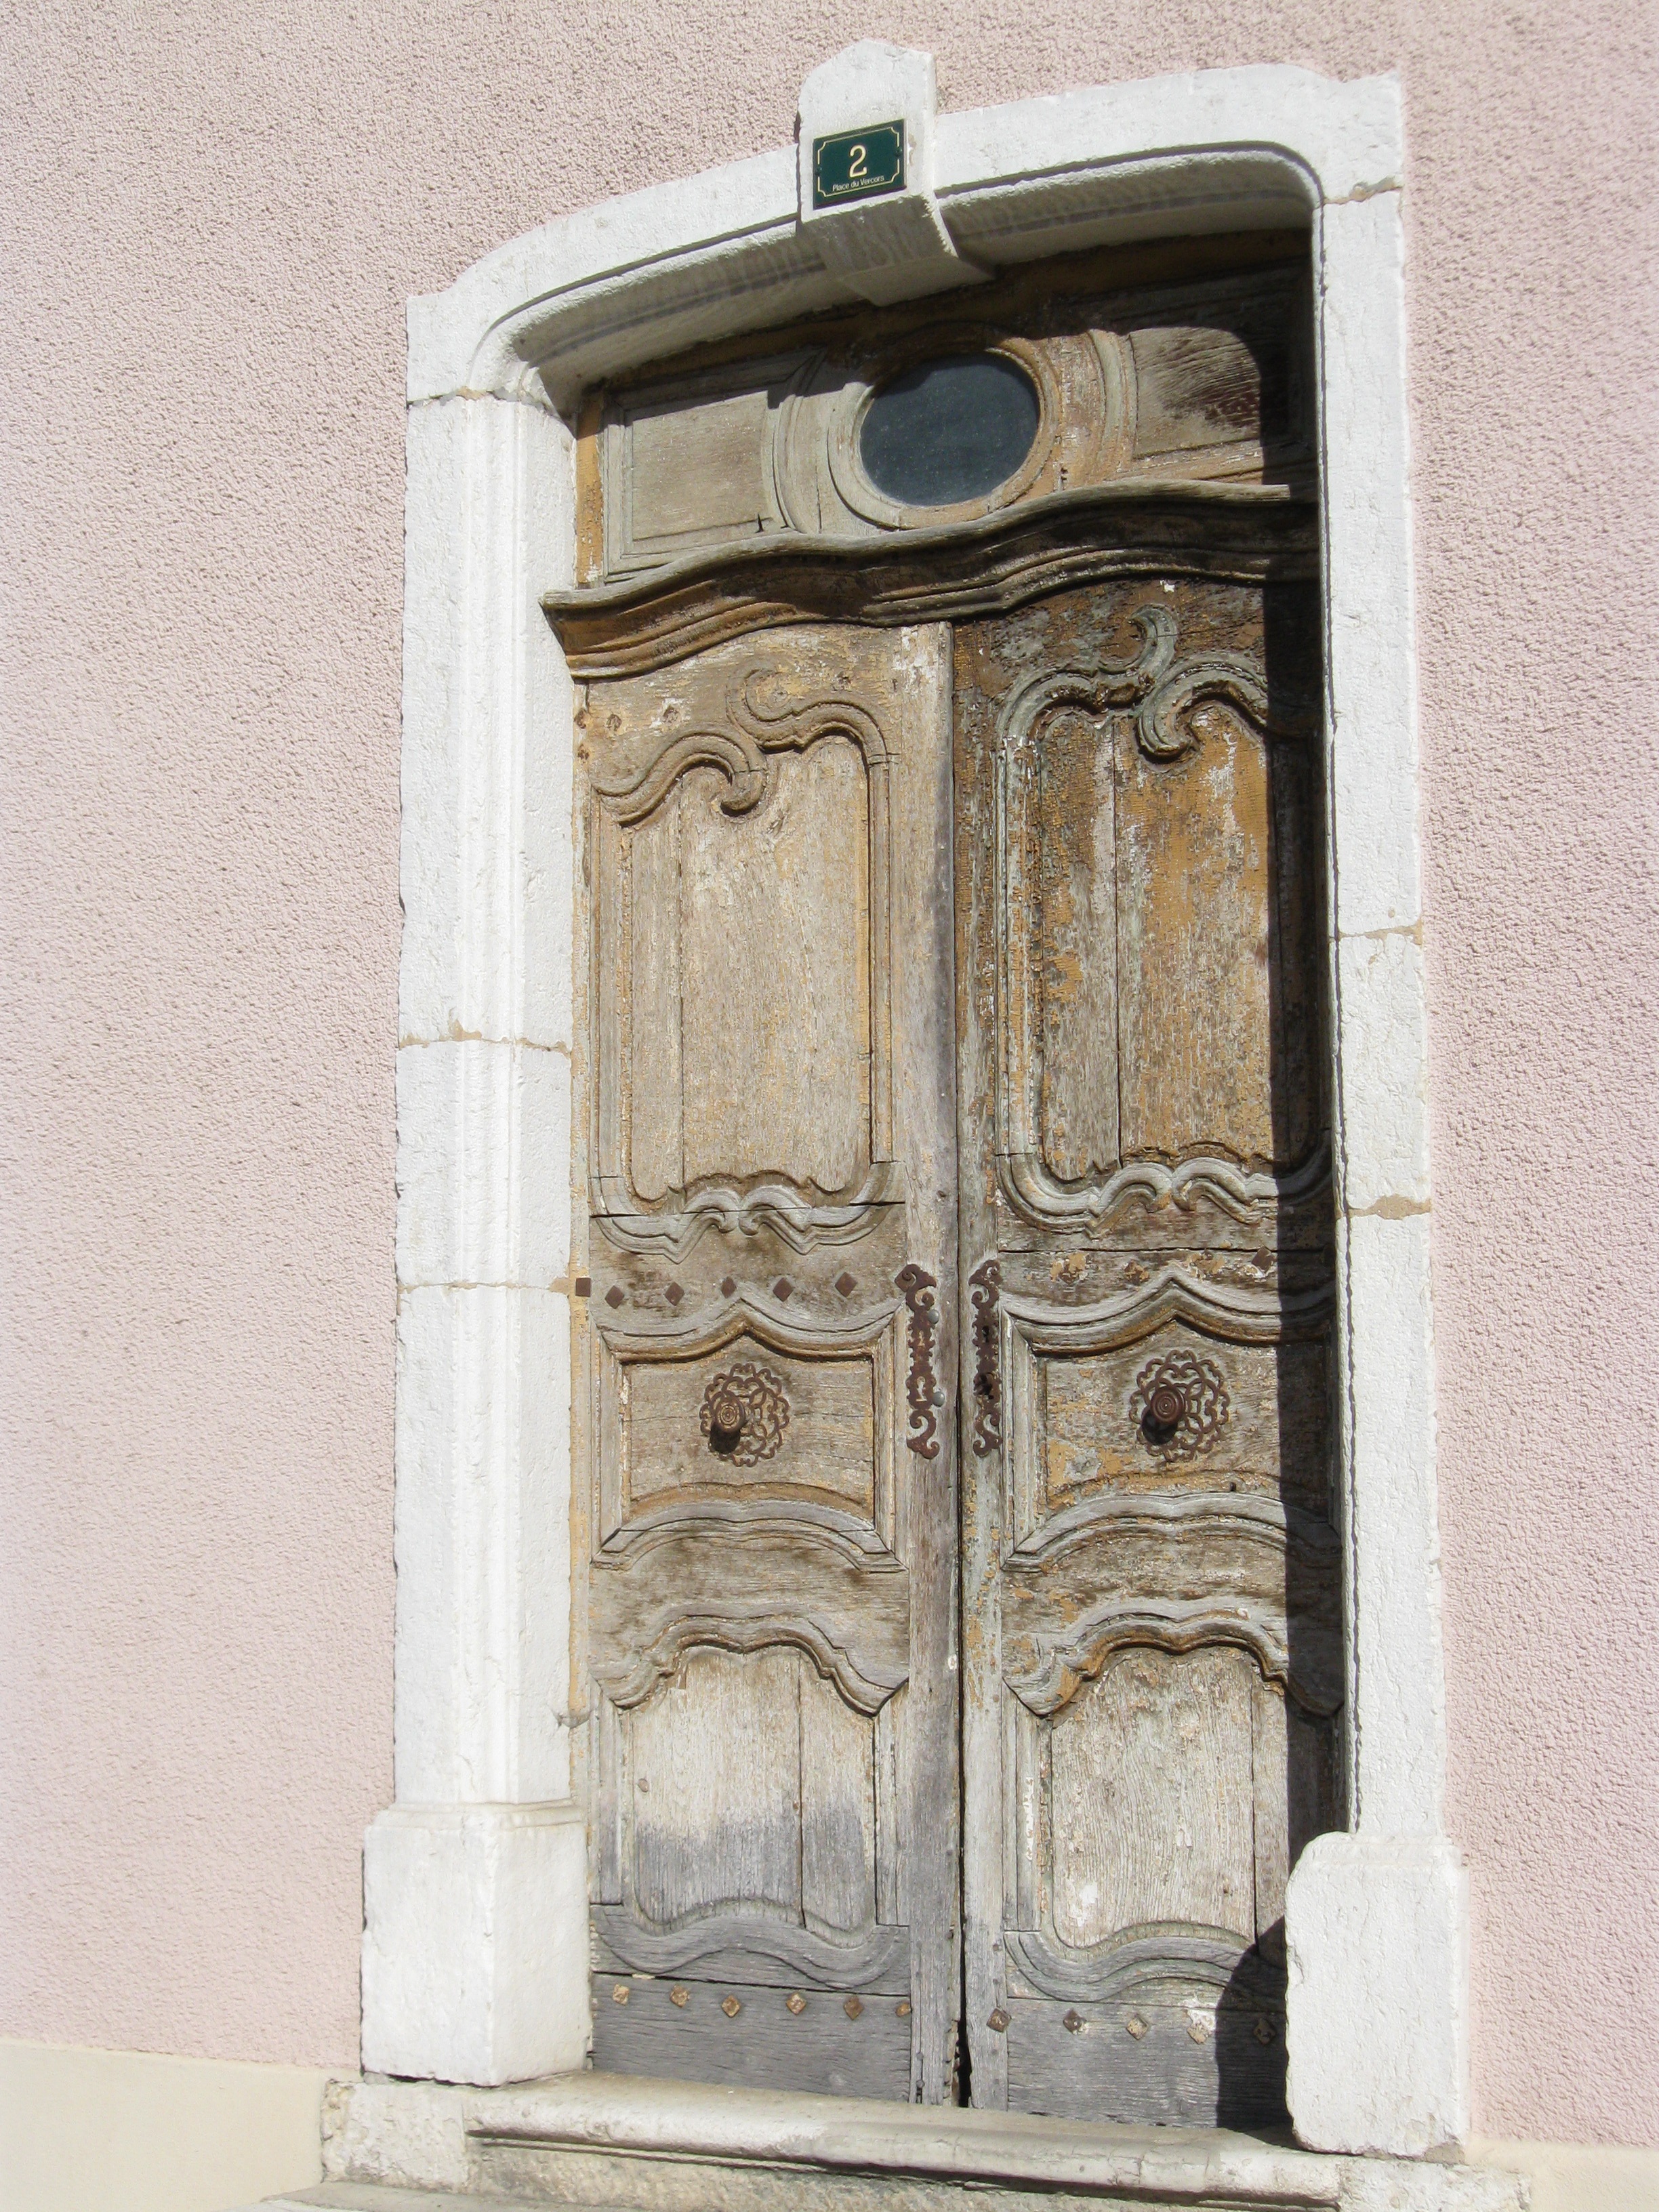
architecture, structure, wood, white, window, wall, arch, column, facade, furniture, door, carving, former, door wood, ancient history